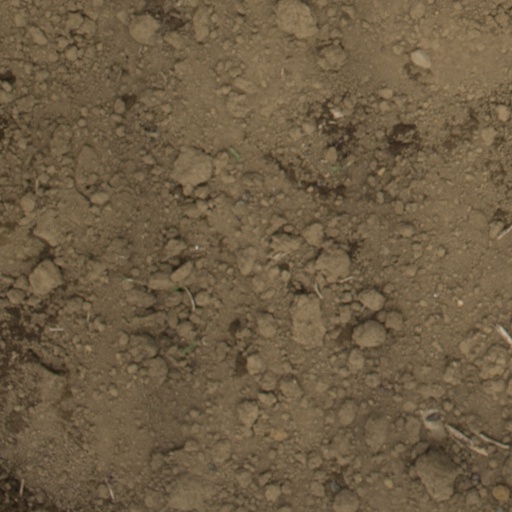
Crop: Jerusalem artichoke